Henri de Massue, Earl of Galway

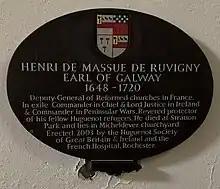
Memorial in St Mary's Church, Micheldever

The French Hospital in north London was incorporated under the Great Seal in 1718, with Galway as its governor.